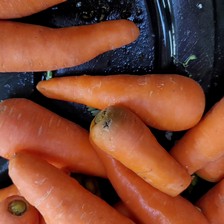
Label: Carrot